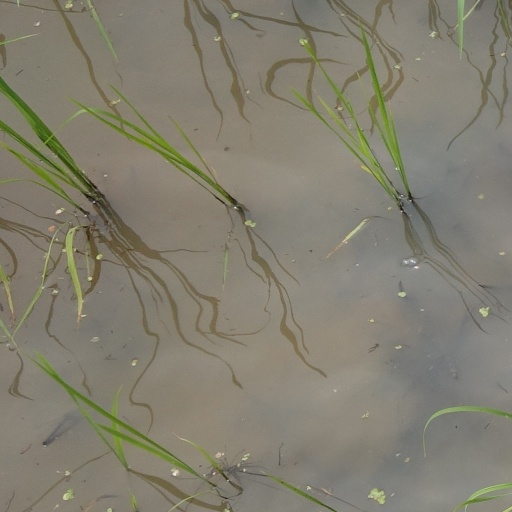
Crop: rice